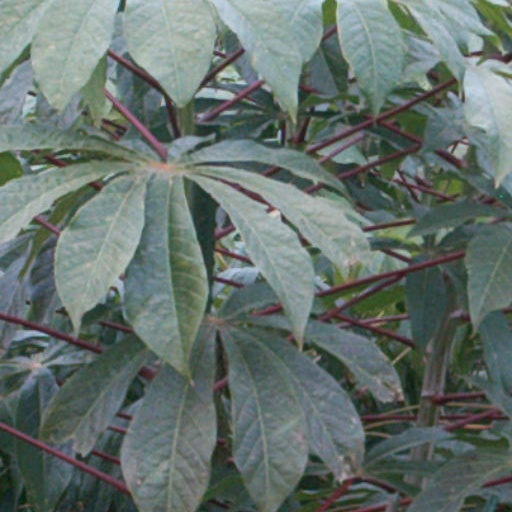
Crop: cassava